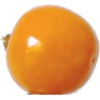
Label: physalis